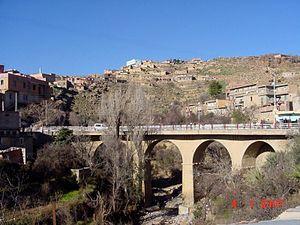
Vue sur le pont romain d'Arris
Cet article liste les villes d'Algérie, en commençant par la ville la plus peuplée, puis les villes moyennes d'Algérie suivies par les petites villes, par ordre alphabétique selon le recensement de 2008.
Arris est une commune de la wilaya de Batna en Algérie.